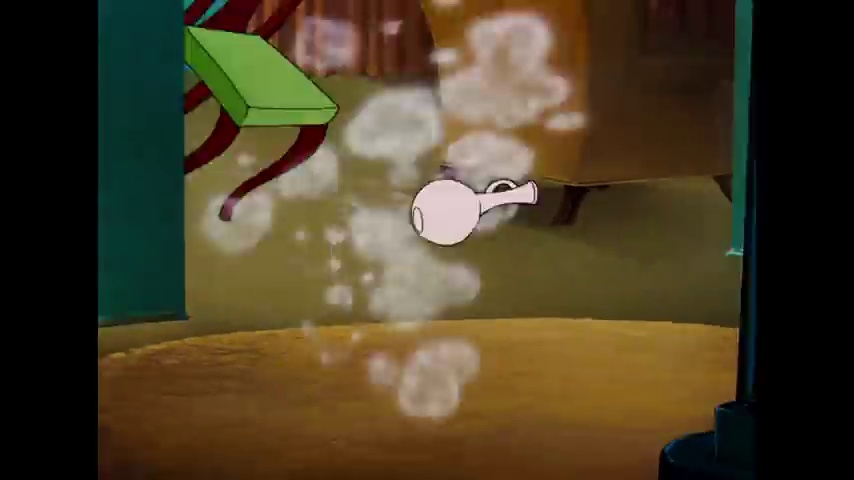
Portrait style: Cartoon Portrait